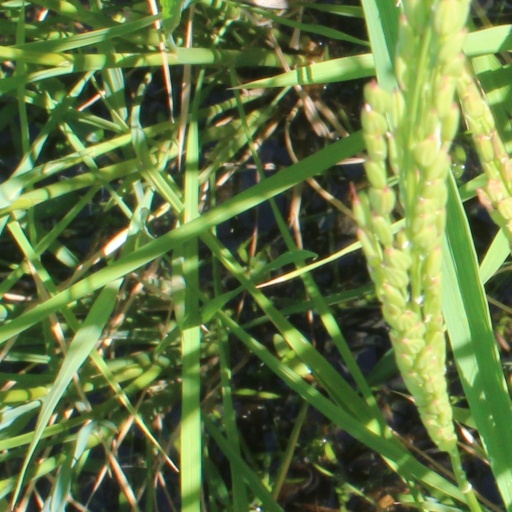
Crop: rice